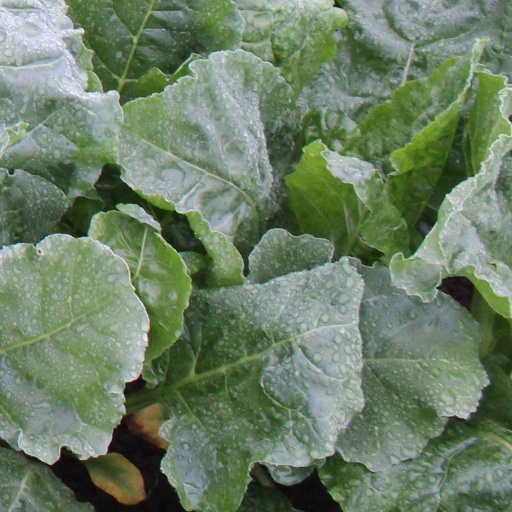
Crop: sugar beet